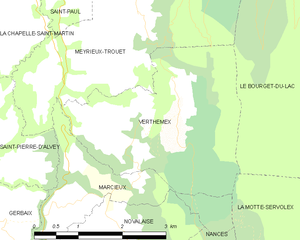
Carte des communes françaises Verthemex